South Carolina General Assembly

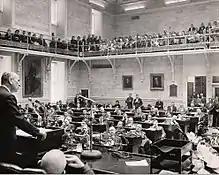
Governor Donald Russell addressing the Assembly in 1964

The South Carolina General Assembly, also called the South Carolina Legislature, is the state legislature of the U.S. state of South Carolina. The legislature is bicameral and consists of the lower South Carolina House of Representatives and the upper South Carolina Senate. All together, the General Assembly consists of 170 members. The legislature convenes at the State House in Columbia.